1978 Italian presidential election

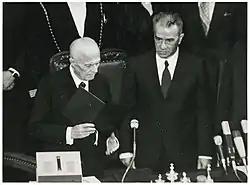
Sandro Pertini taking the oath in front of the Parliament near the President of the Chamber of Deputies Pietro Ingrao on 9 July 1978

The extremely disputed Giovanni Leone's presidency came to an end in June 1978 due to allegations made in the United States over Lockheed bribing a number of high-profile politicians in Italy to purchase Hercules Aircraft for the military. Even if the accusation was never proved, Leone decided to resign in order to prevent the beginning of the so called "white semester" ("semestre bianco"), the six months period before the end of a presidential mandate during which the President cannot dissolve the Parliament and call a general election.